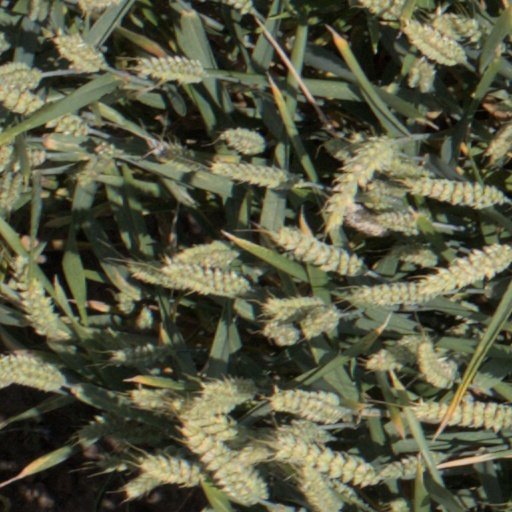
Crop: wheat